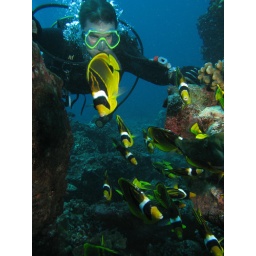
Scuba diving in Maui. School of racoon butterfly fish feeding on damsel fish eggs.